Beatrix of Limburg

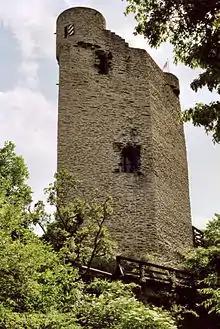
Laurenburg Castle

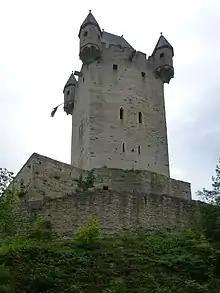
Nassau Castle

Beatrix was a daughter of Walram II ‘the Pagan’, Count of Limburg and Duke of Lower Lorraine, and Jutta of Guelders (herself a daughter of Count Gerard I of Guelders). Her parentage is confirmed by the charter dated 1151 under which Henry II of Leez, Bishop of Liège, confirmed the donations by ‘"domina Jutta, nobilissima matrona uxor ducis Walrami de Lemburg"’ to Rolduc Abbey, which records the presence at her burial in Rolduc of ‘"Arnoldus quoque filius Ruberti comitis de Lunneburg natus ex domina Beatrice filia præfatæ dominæ"’.